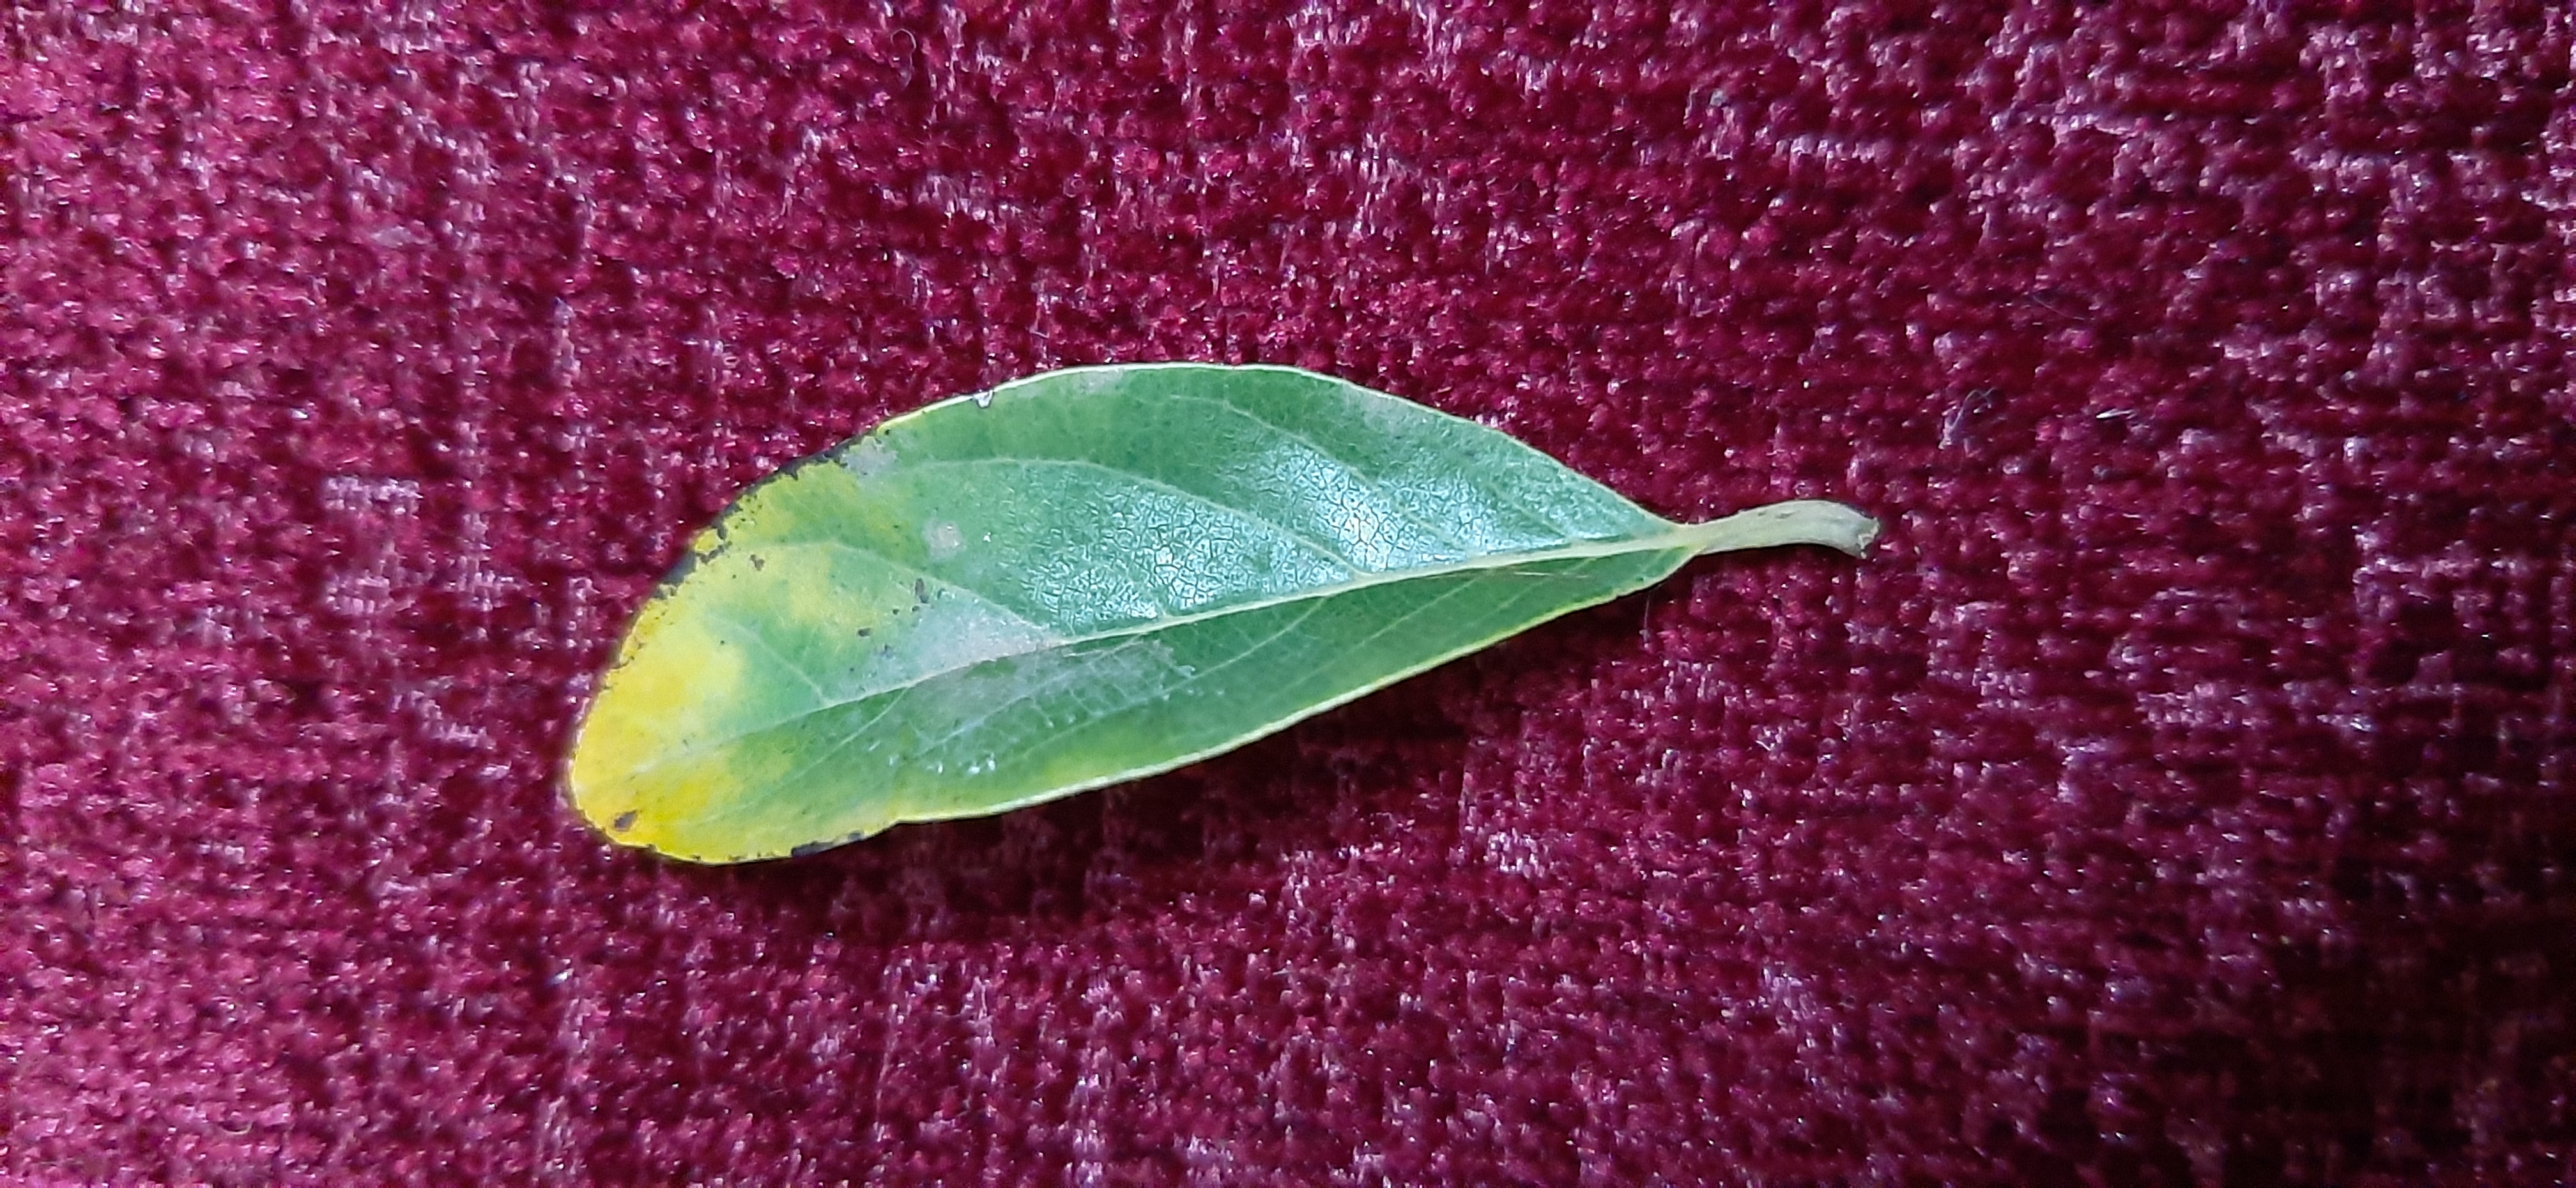
Plant: Seethapala